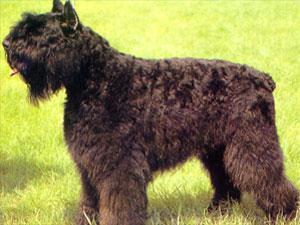
Bouvier_des_Flandres